Vains

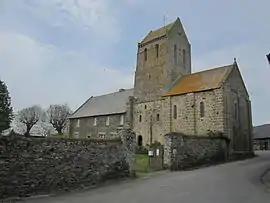
The priory of Saint-Léonard

Vains is a commune in the Manche department in Normandy in north-western France.